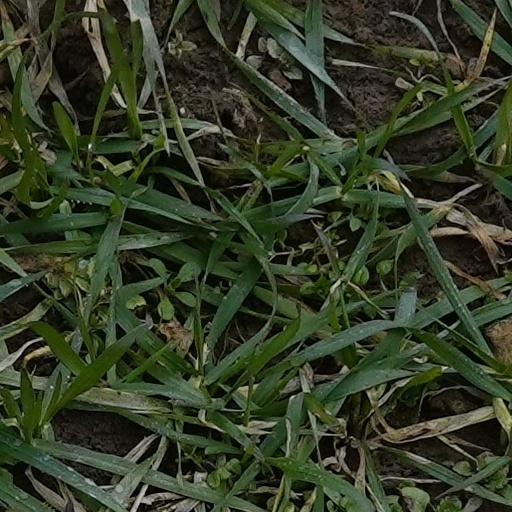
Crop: wheat